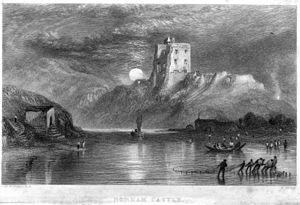
Le château de Norham est un château en ruines anglais situé dans le comté de Northumberland, sur la rive sud de la Tweed qui marque la frontière entre l'Angleterre et l'Écosse. C'est un monument classé de grade I. Le château fut témoin de nombreuses actions pendant les guerres opposant l'Angleterre à l'Écosse.